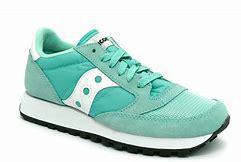
Brand: Saucony
Model: Jazz